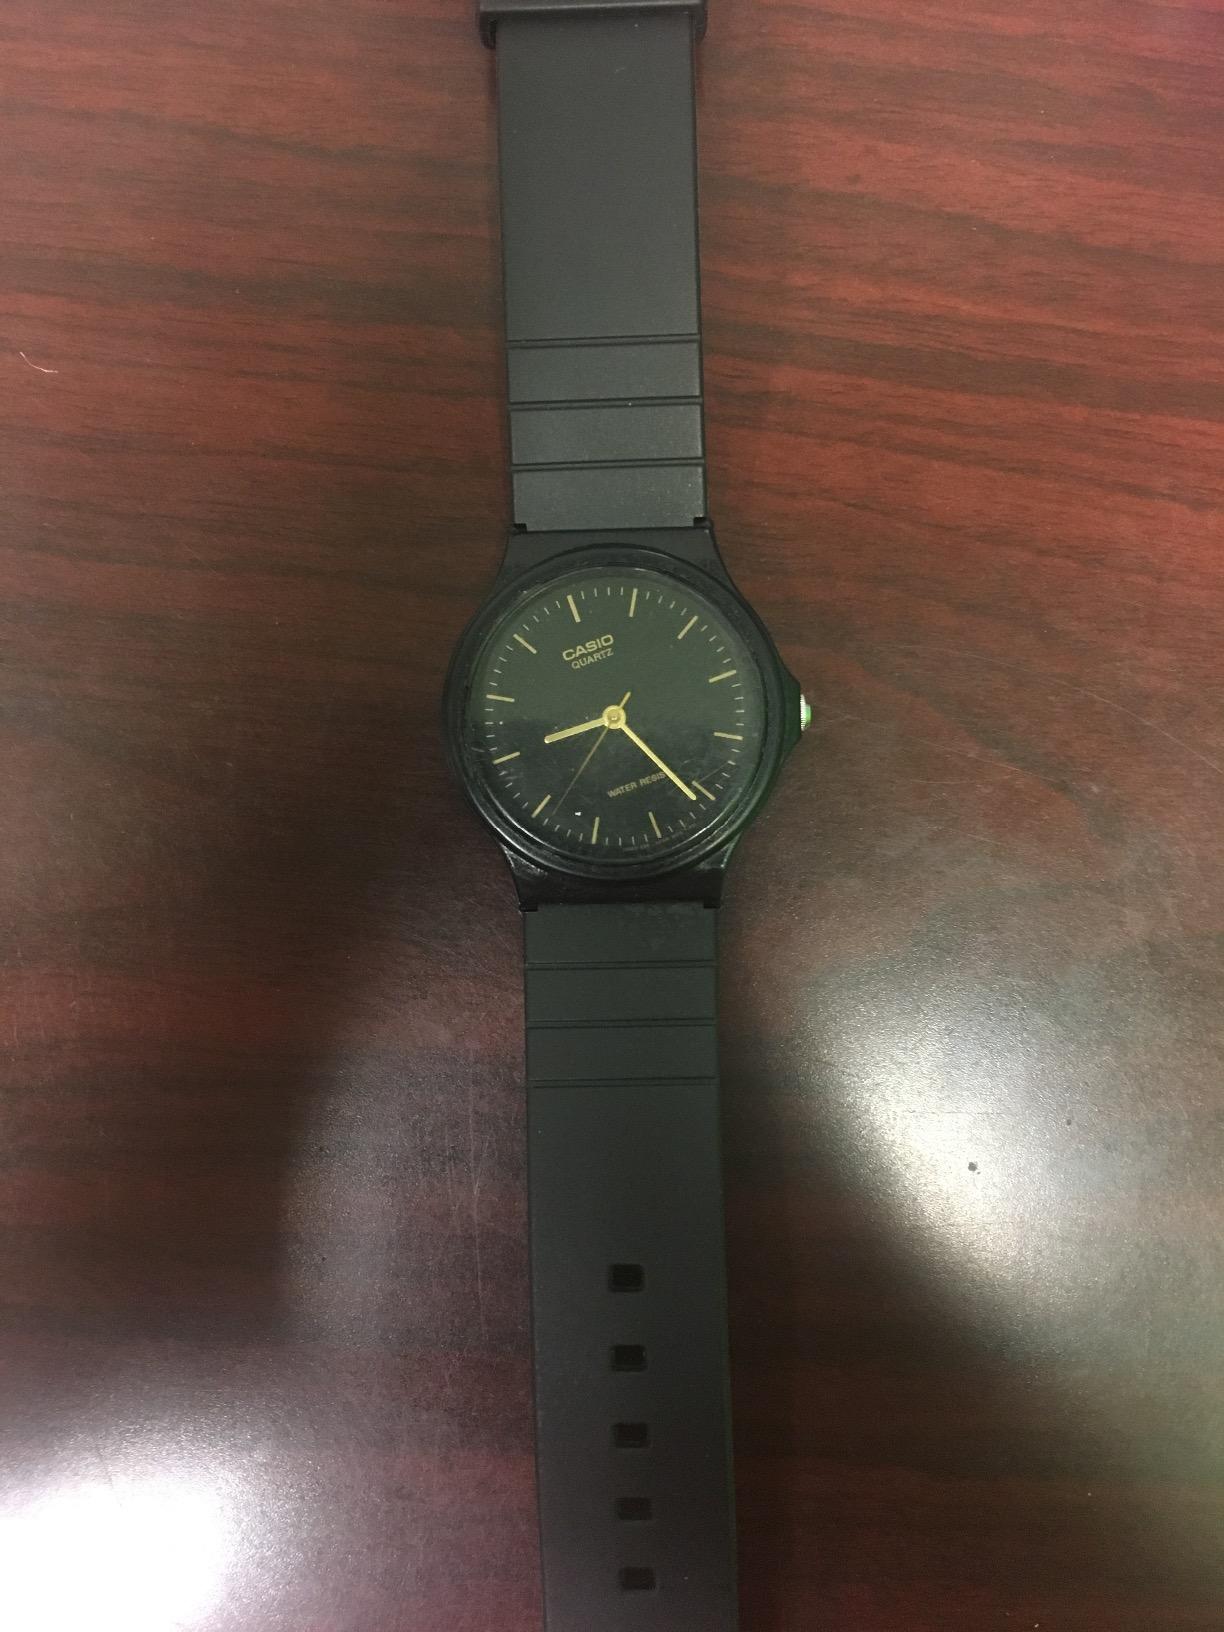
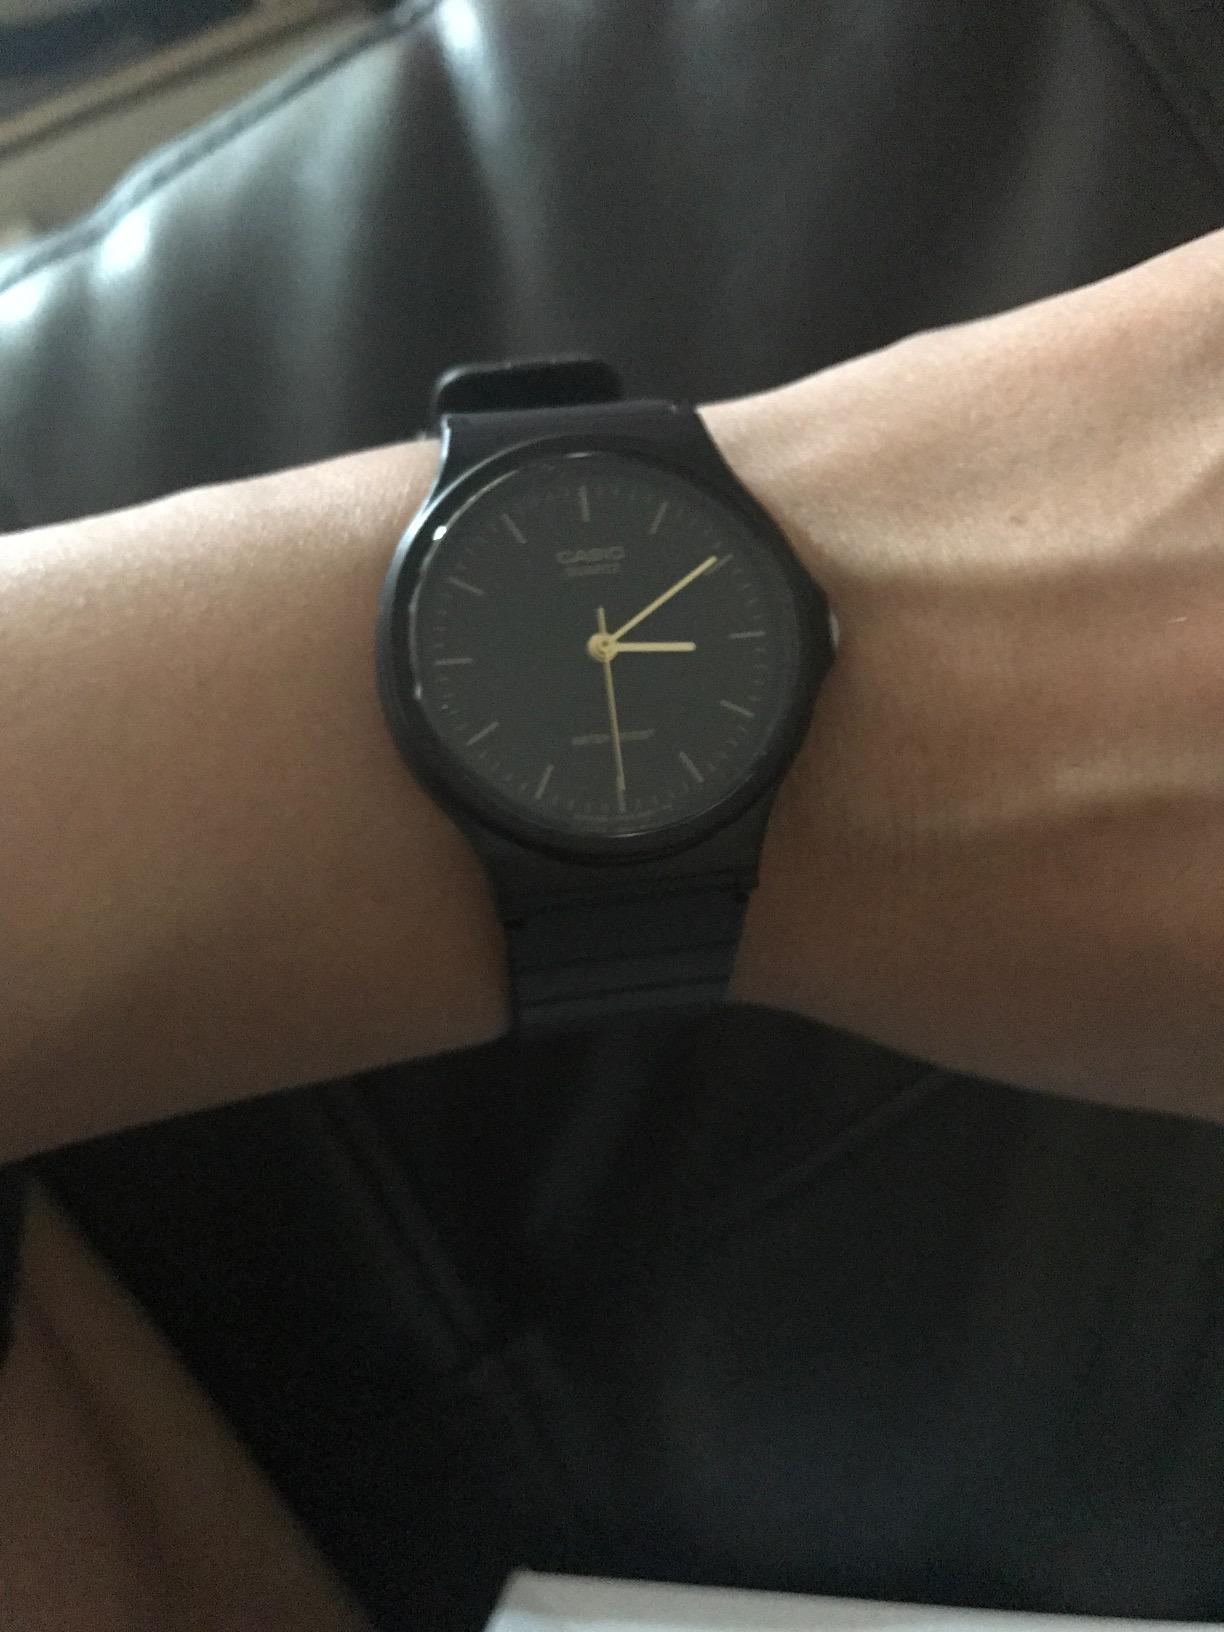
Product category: accessories_watch
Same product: yes